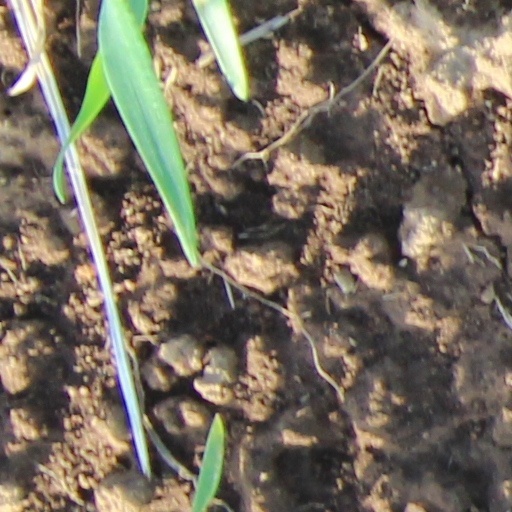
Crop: wheat